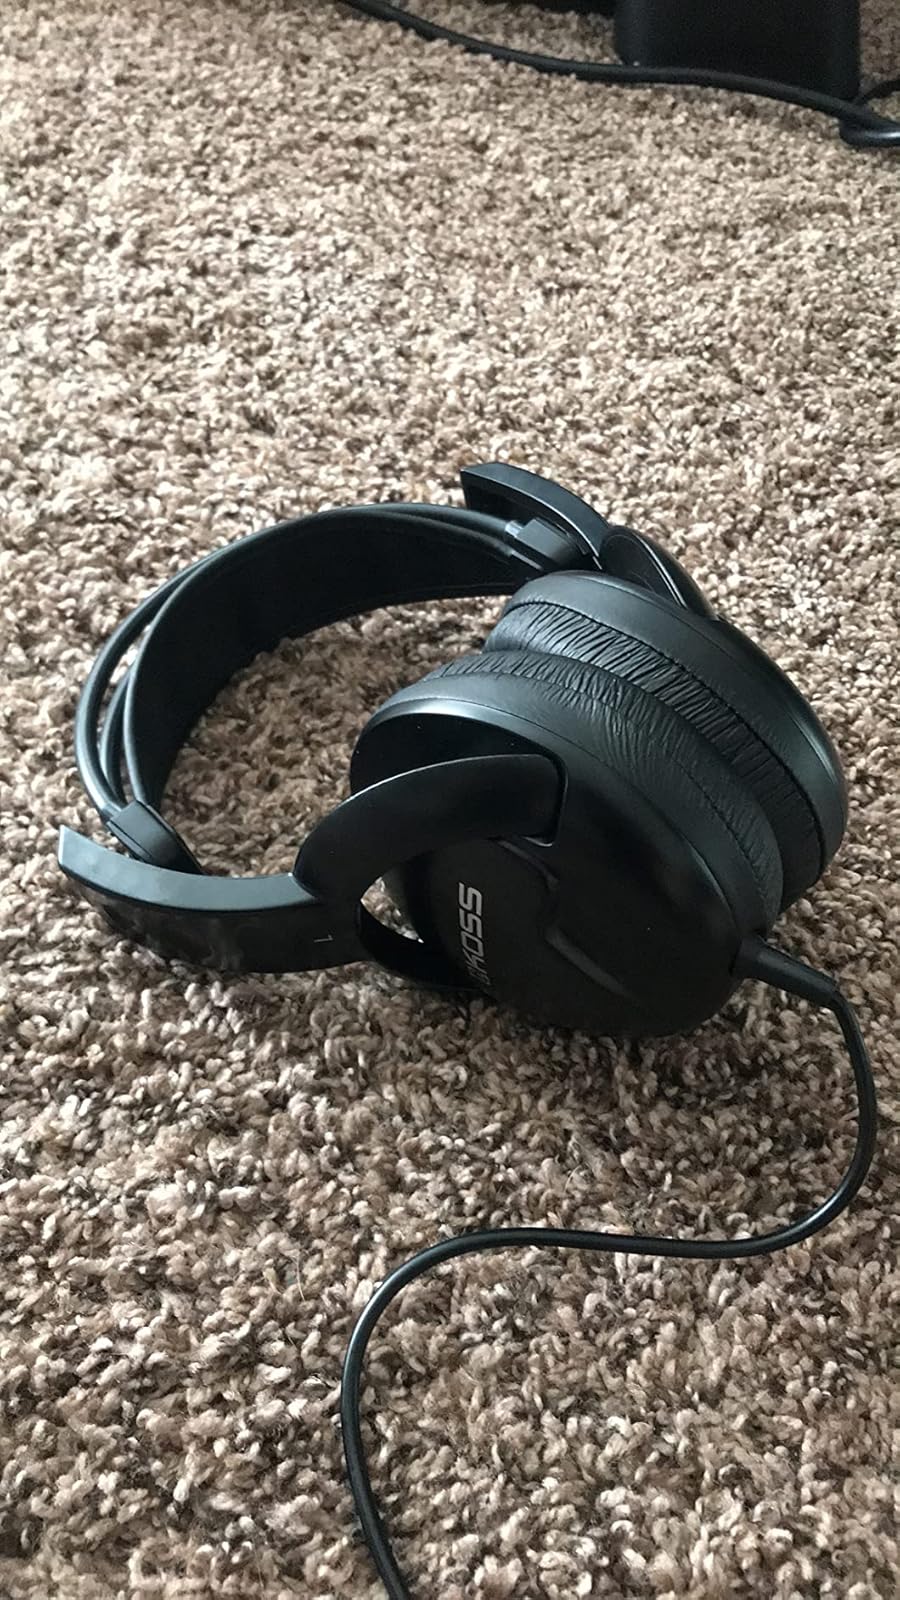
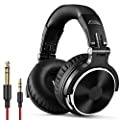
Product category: headphones
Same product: no